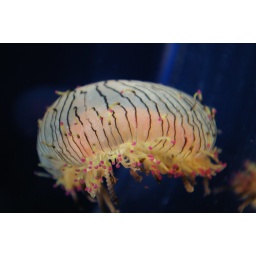
A flower hat jellyfish in the Vancouver Aquarium.Vancouver, BC